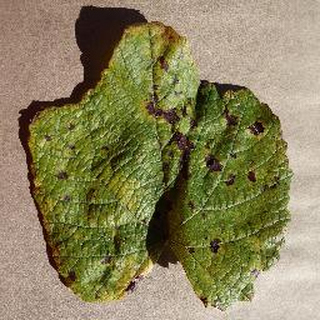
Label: grape_leaf_blight